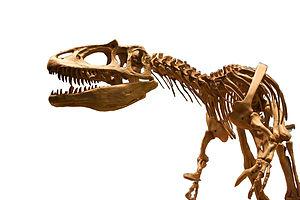
Saurophaganax
Saurophaganax est un genre éteint de grands dinosaures carnivores appartenant au sous-ordre des théropodes et à la famille des Allosauridae.